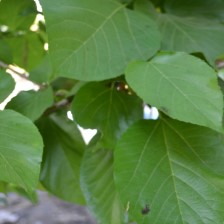
Variety: TaiwanMeacho